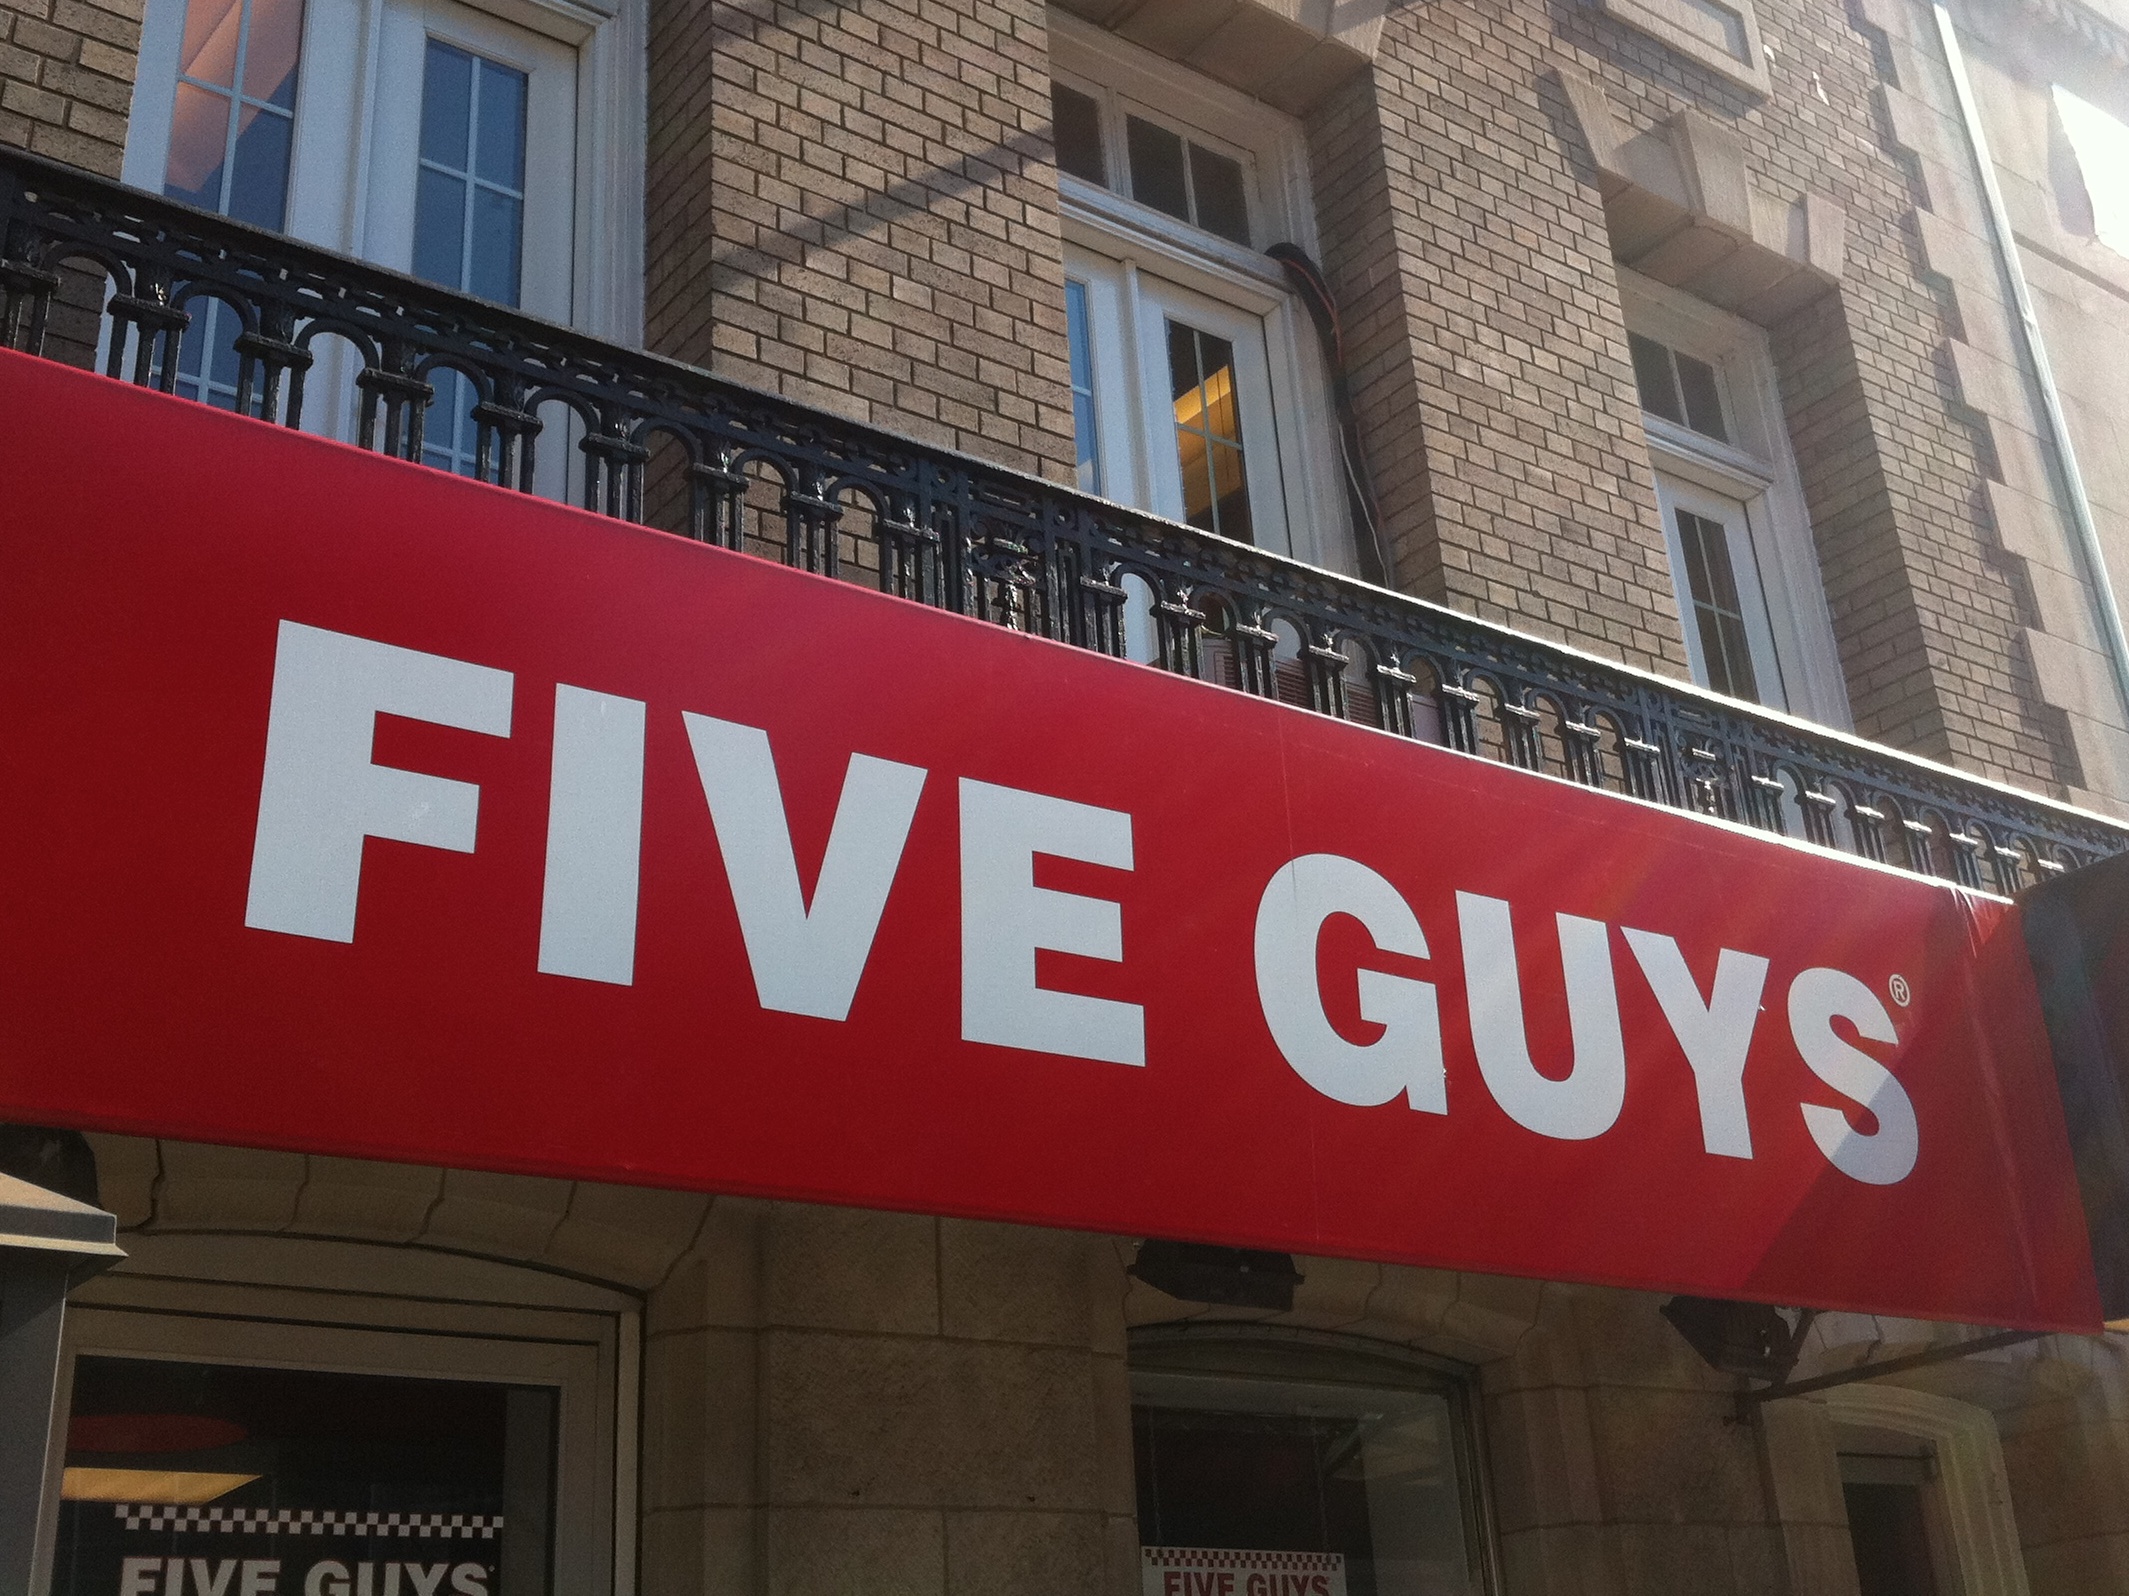
advertising, sign, signage